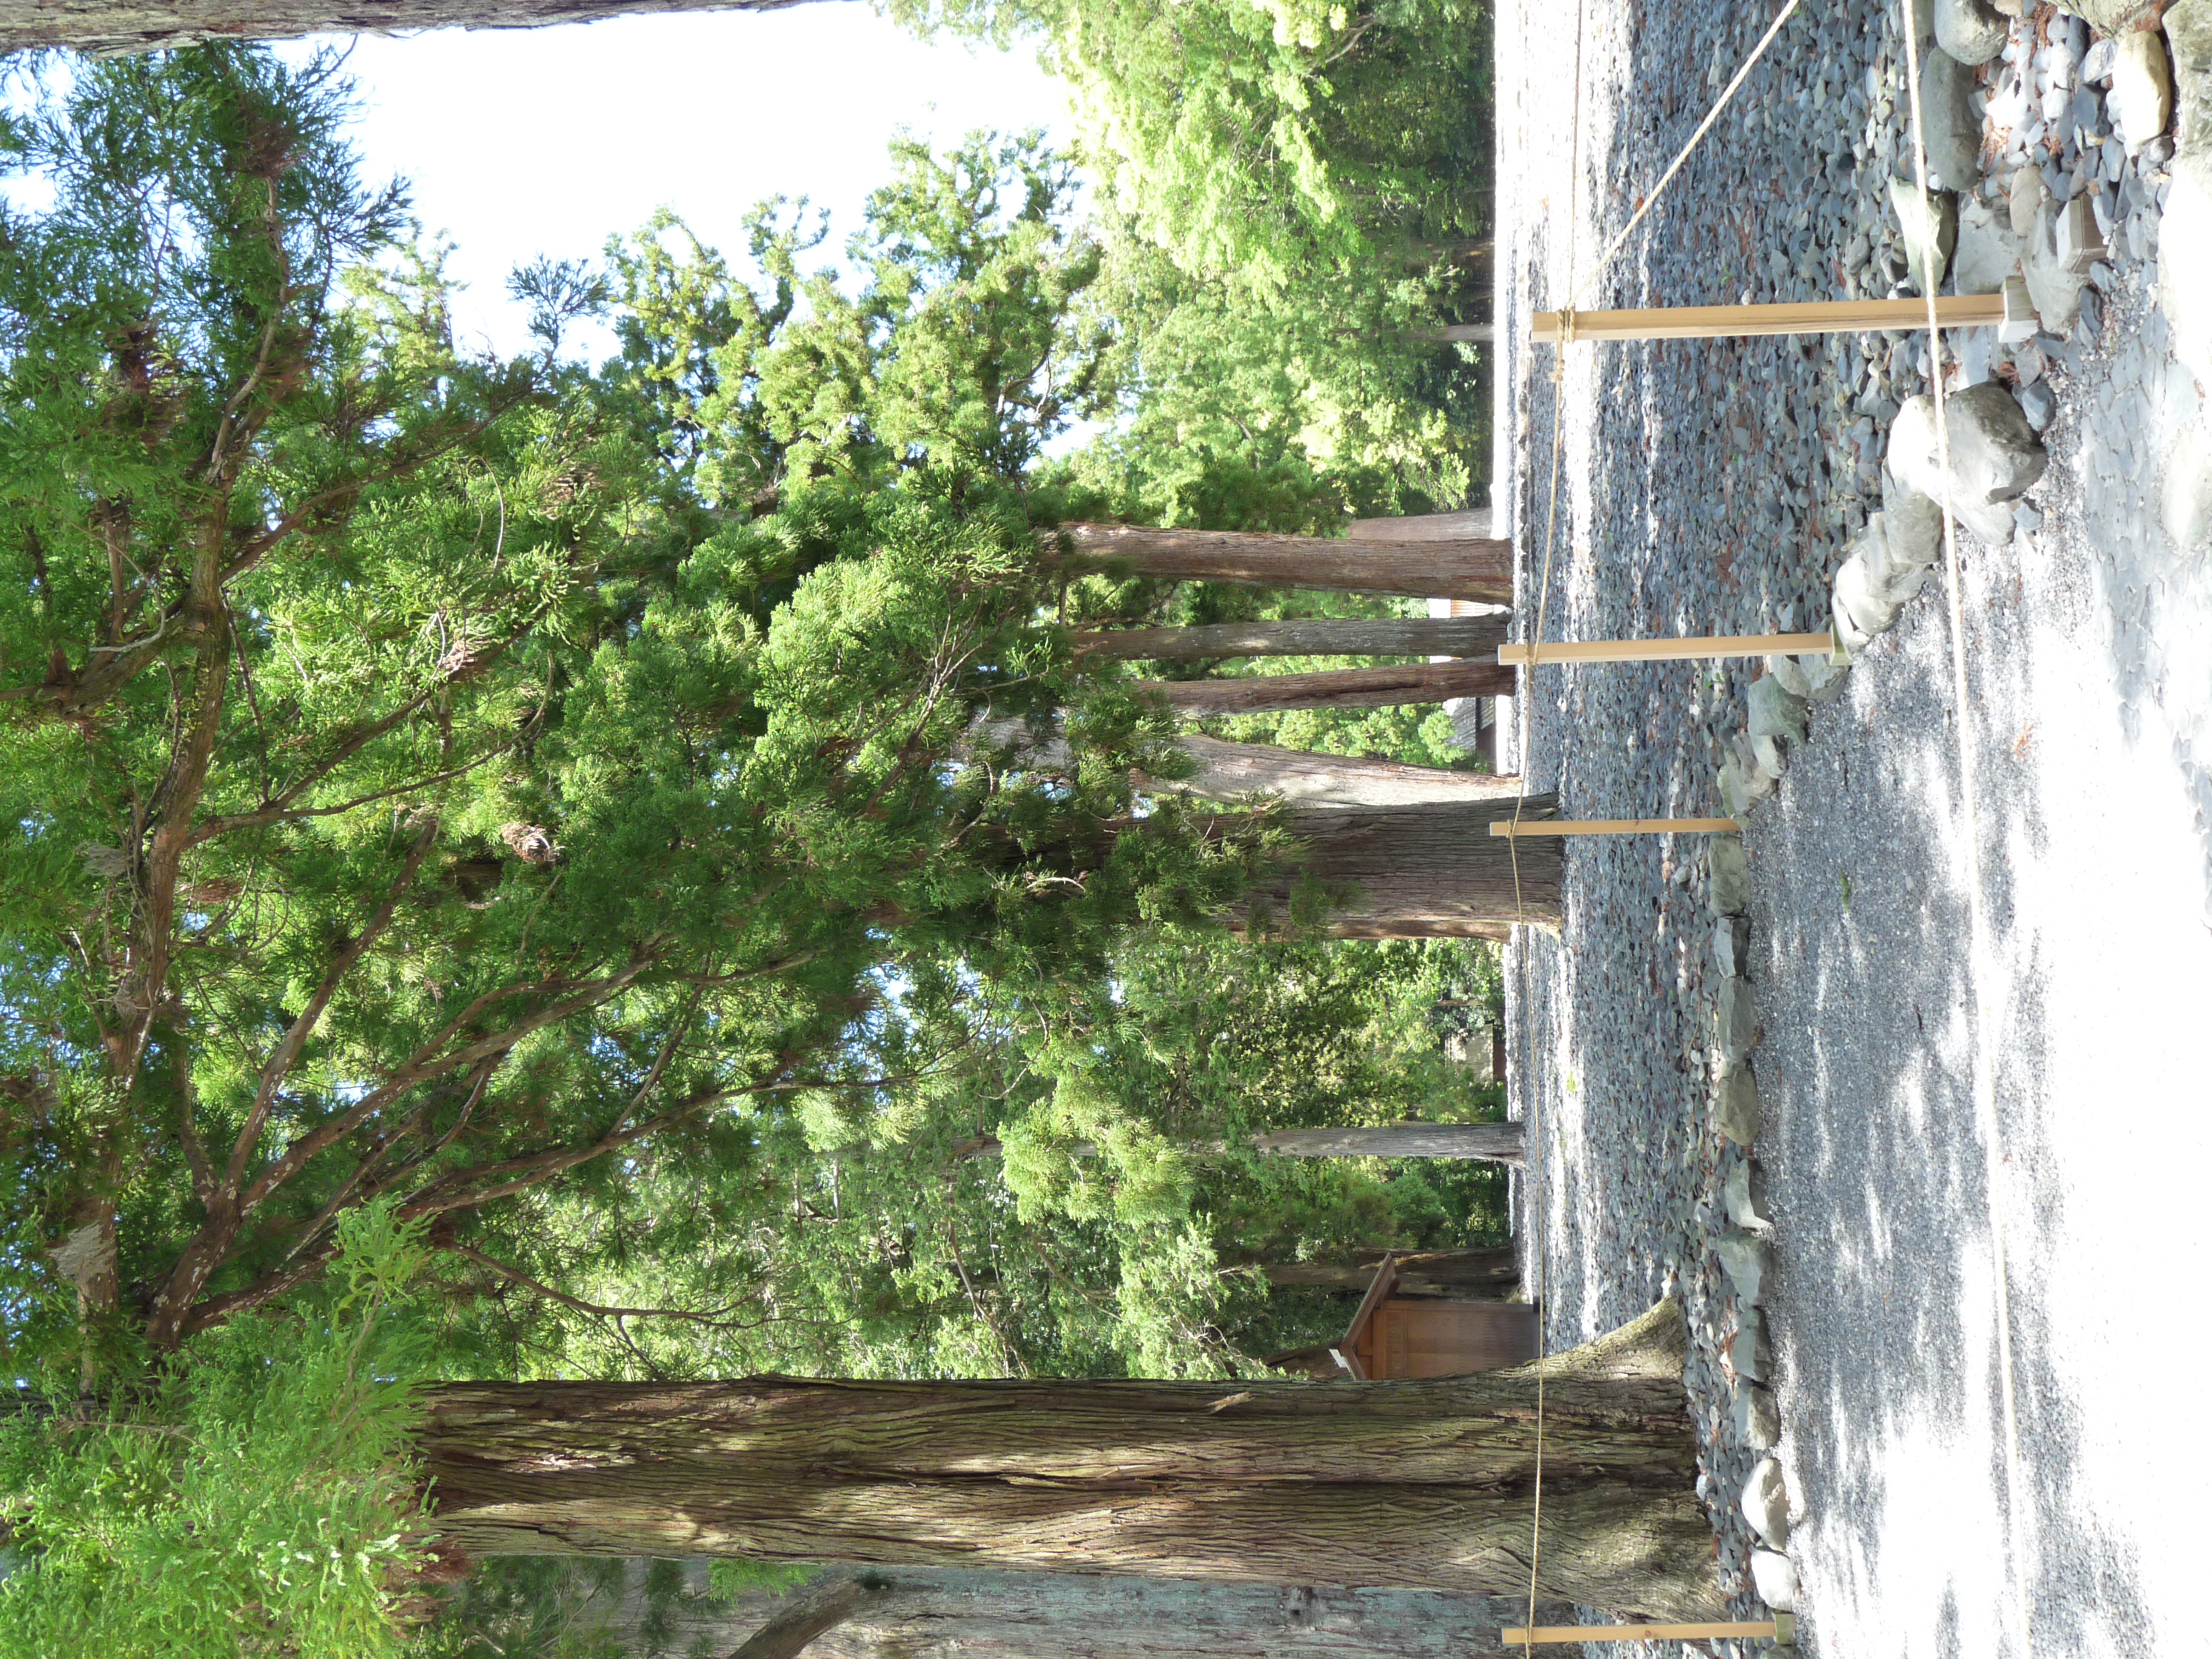
japan, ise, shrine, trees, shinto, traditional, historic, tree, plant, wood, trunk, forest, window, house